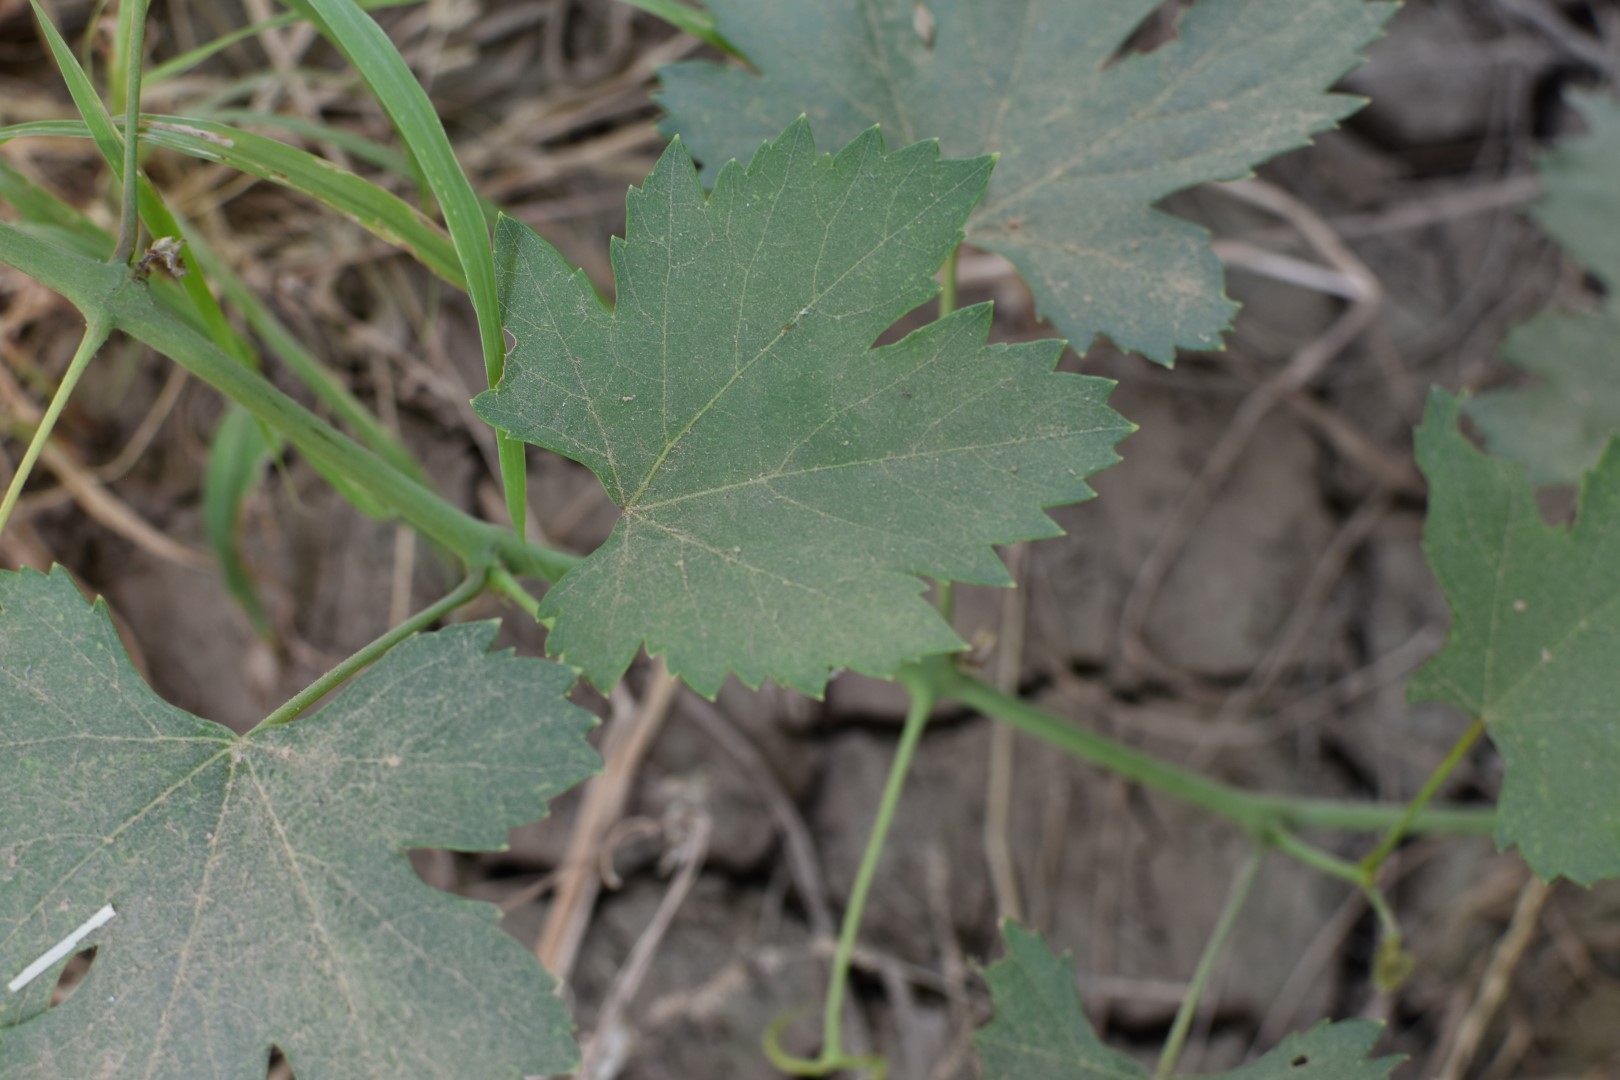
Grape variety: Halawani